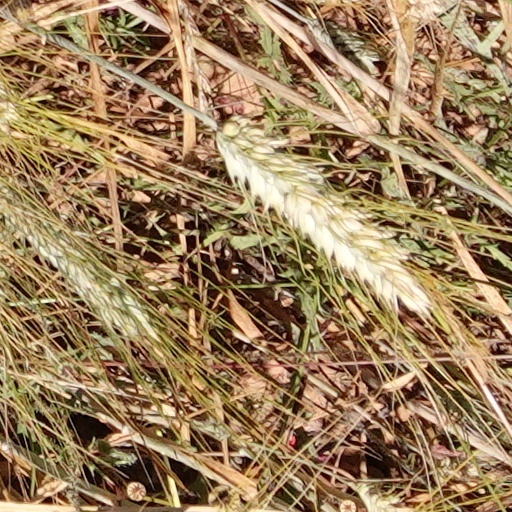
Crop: wheat